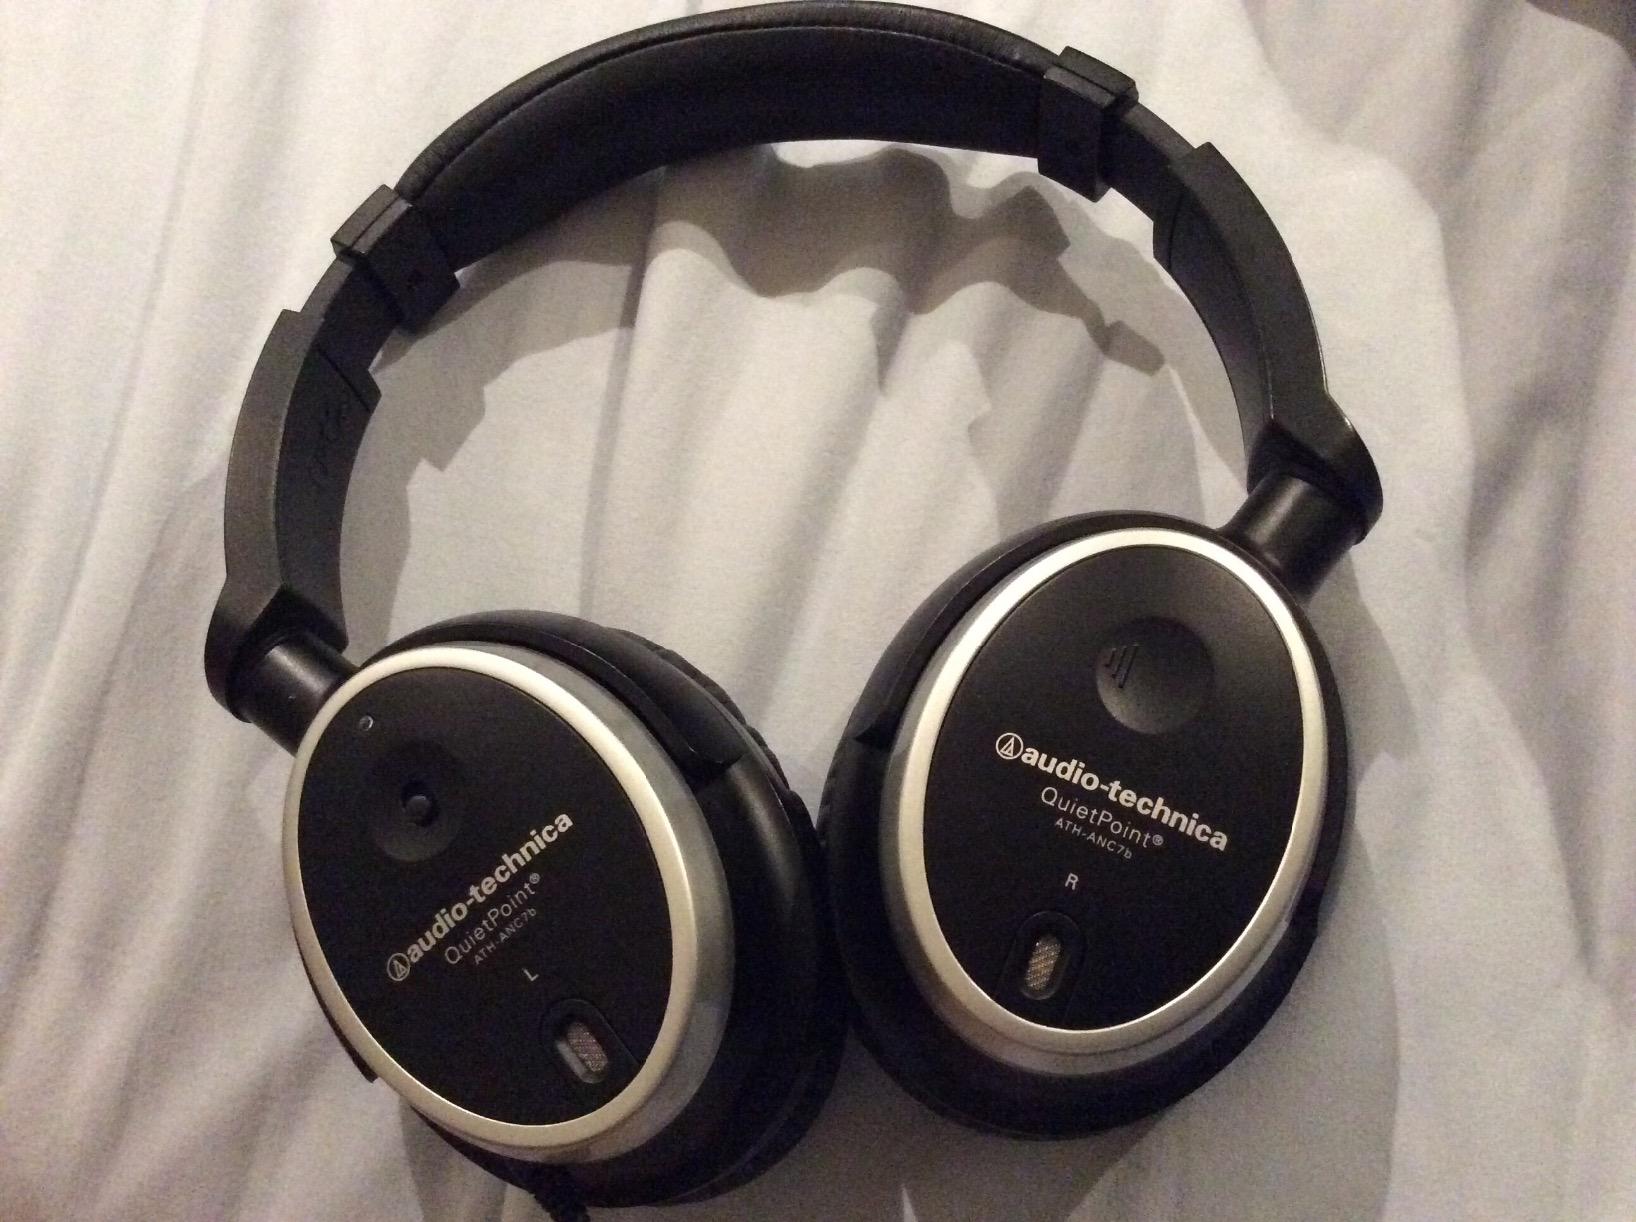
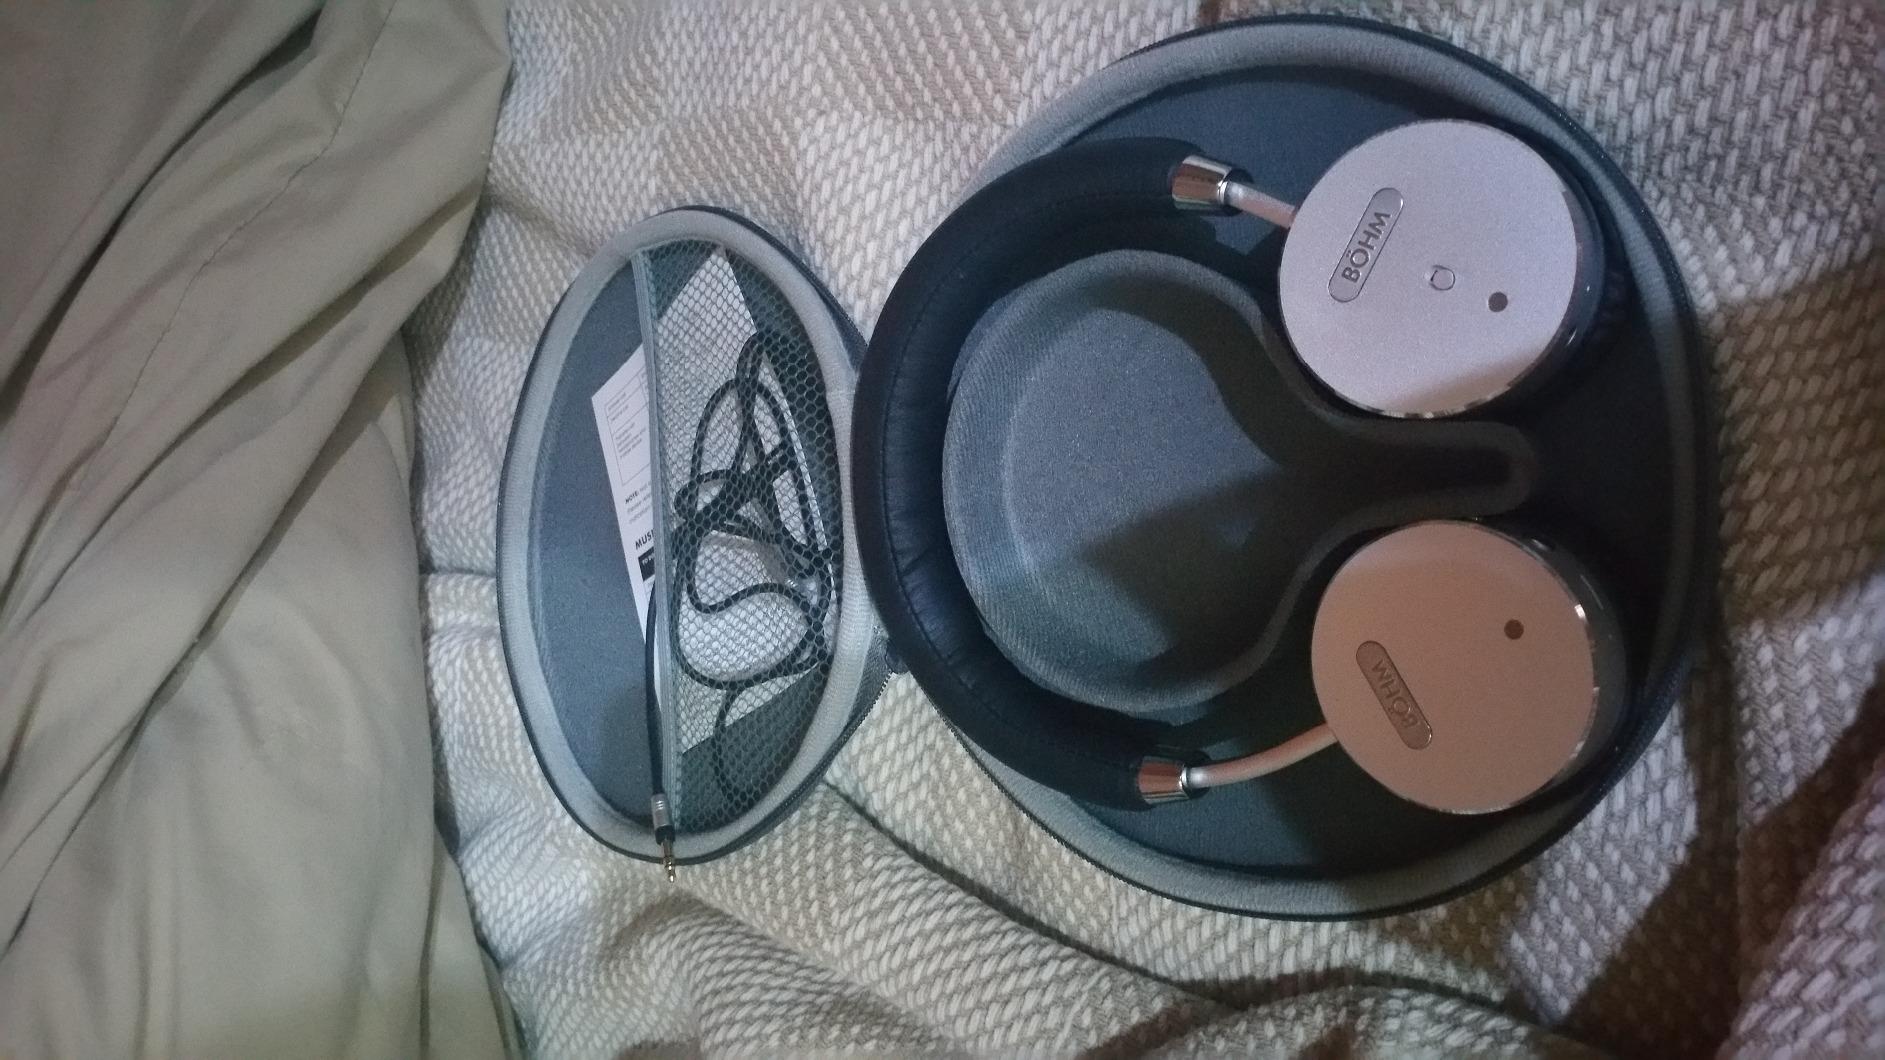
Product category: headphones
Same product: no